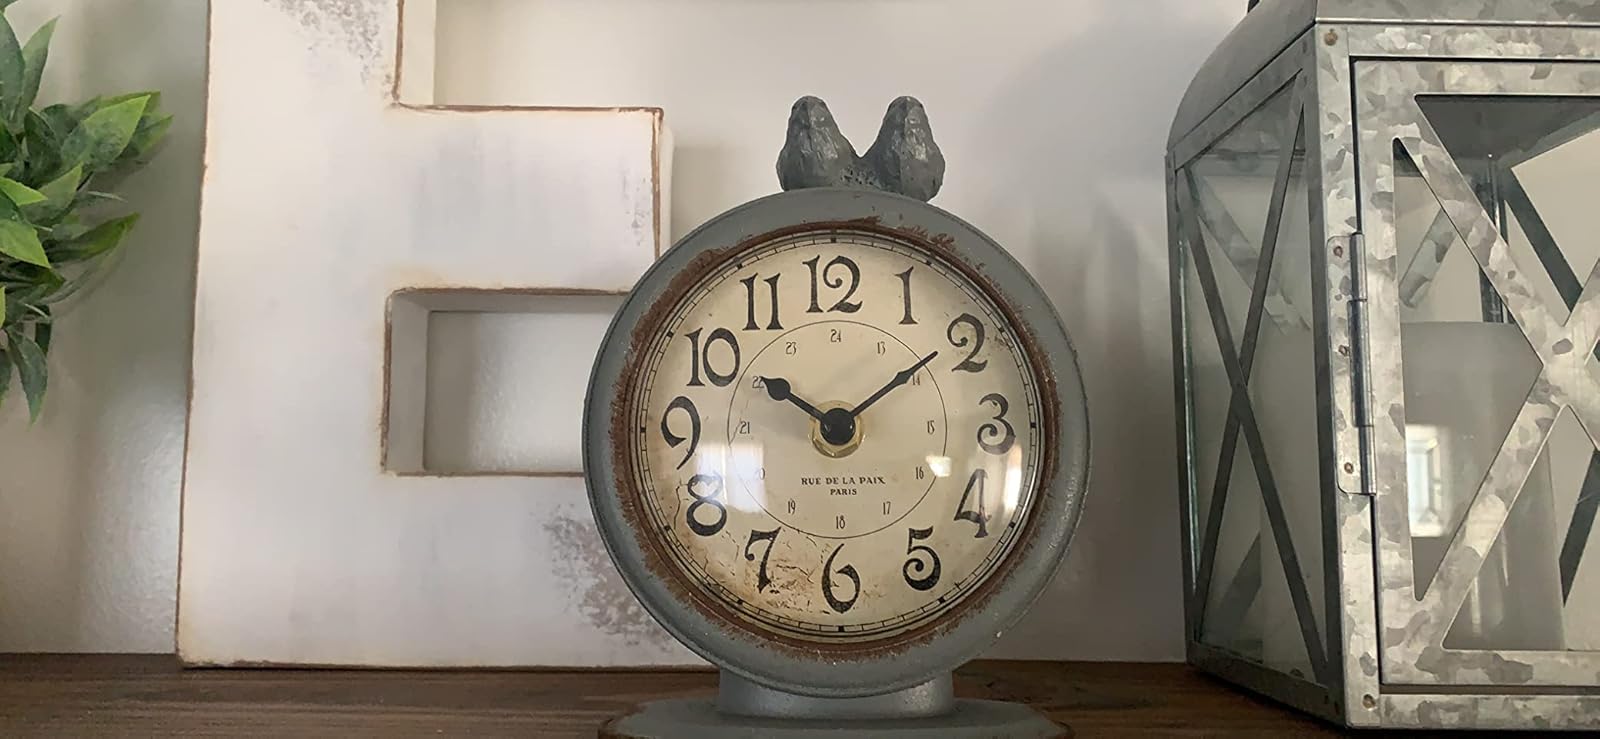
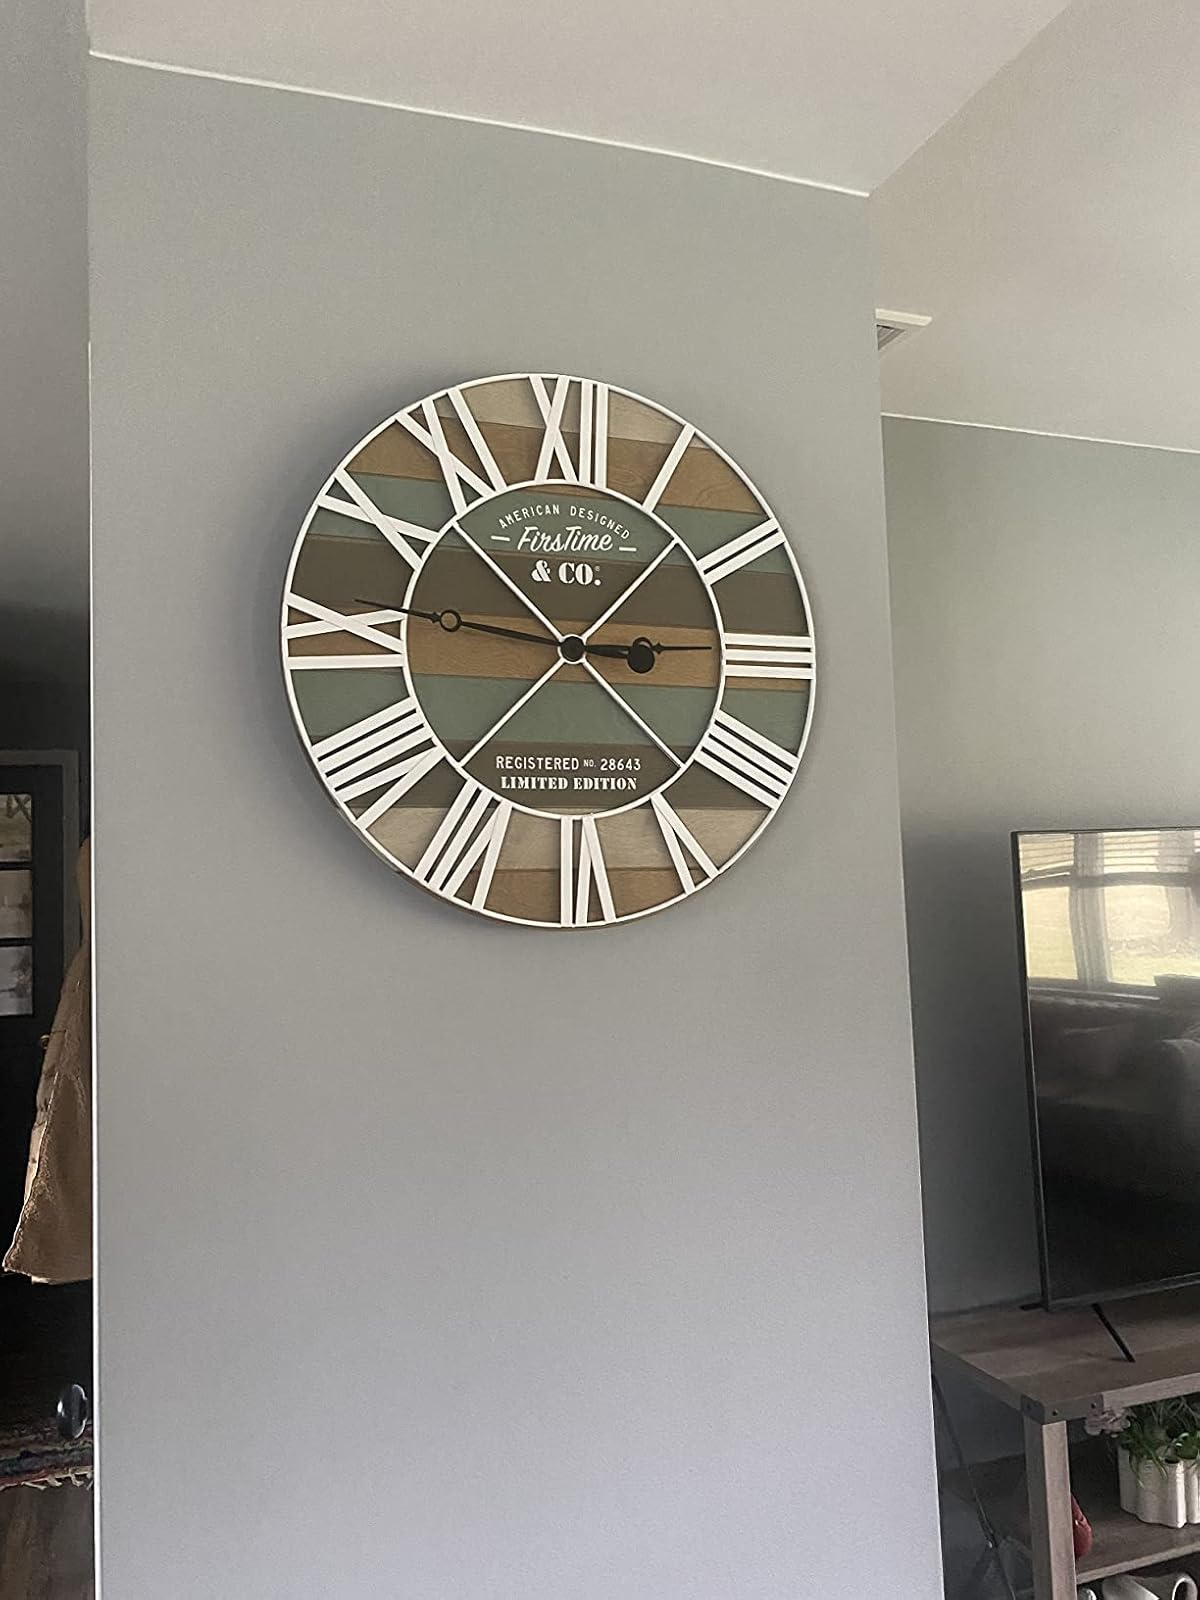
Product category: clock
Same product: no